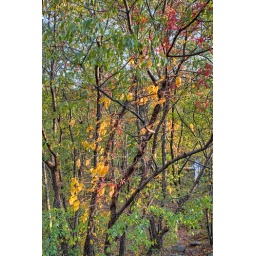
Poison Ivy shows in beautiful fall colors of red and yellow at Van Cortlandt Park, in the Bronx, NYC